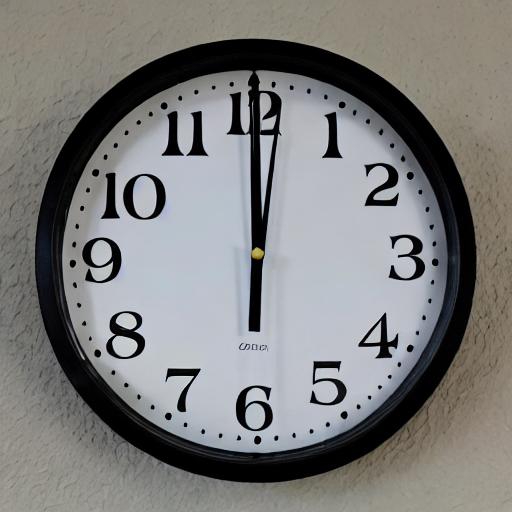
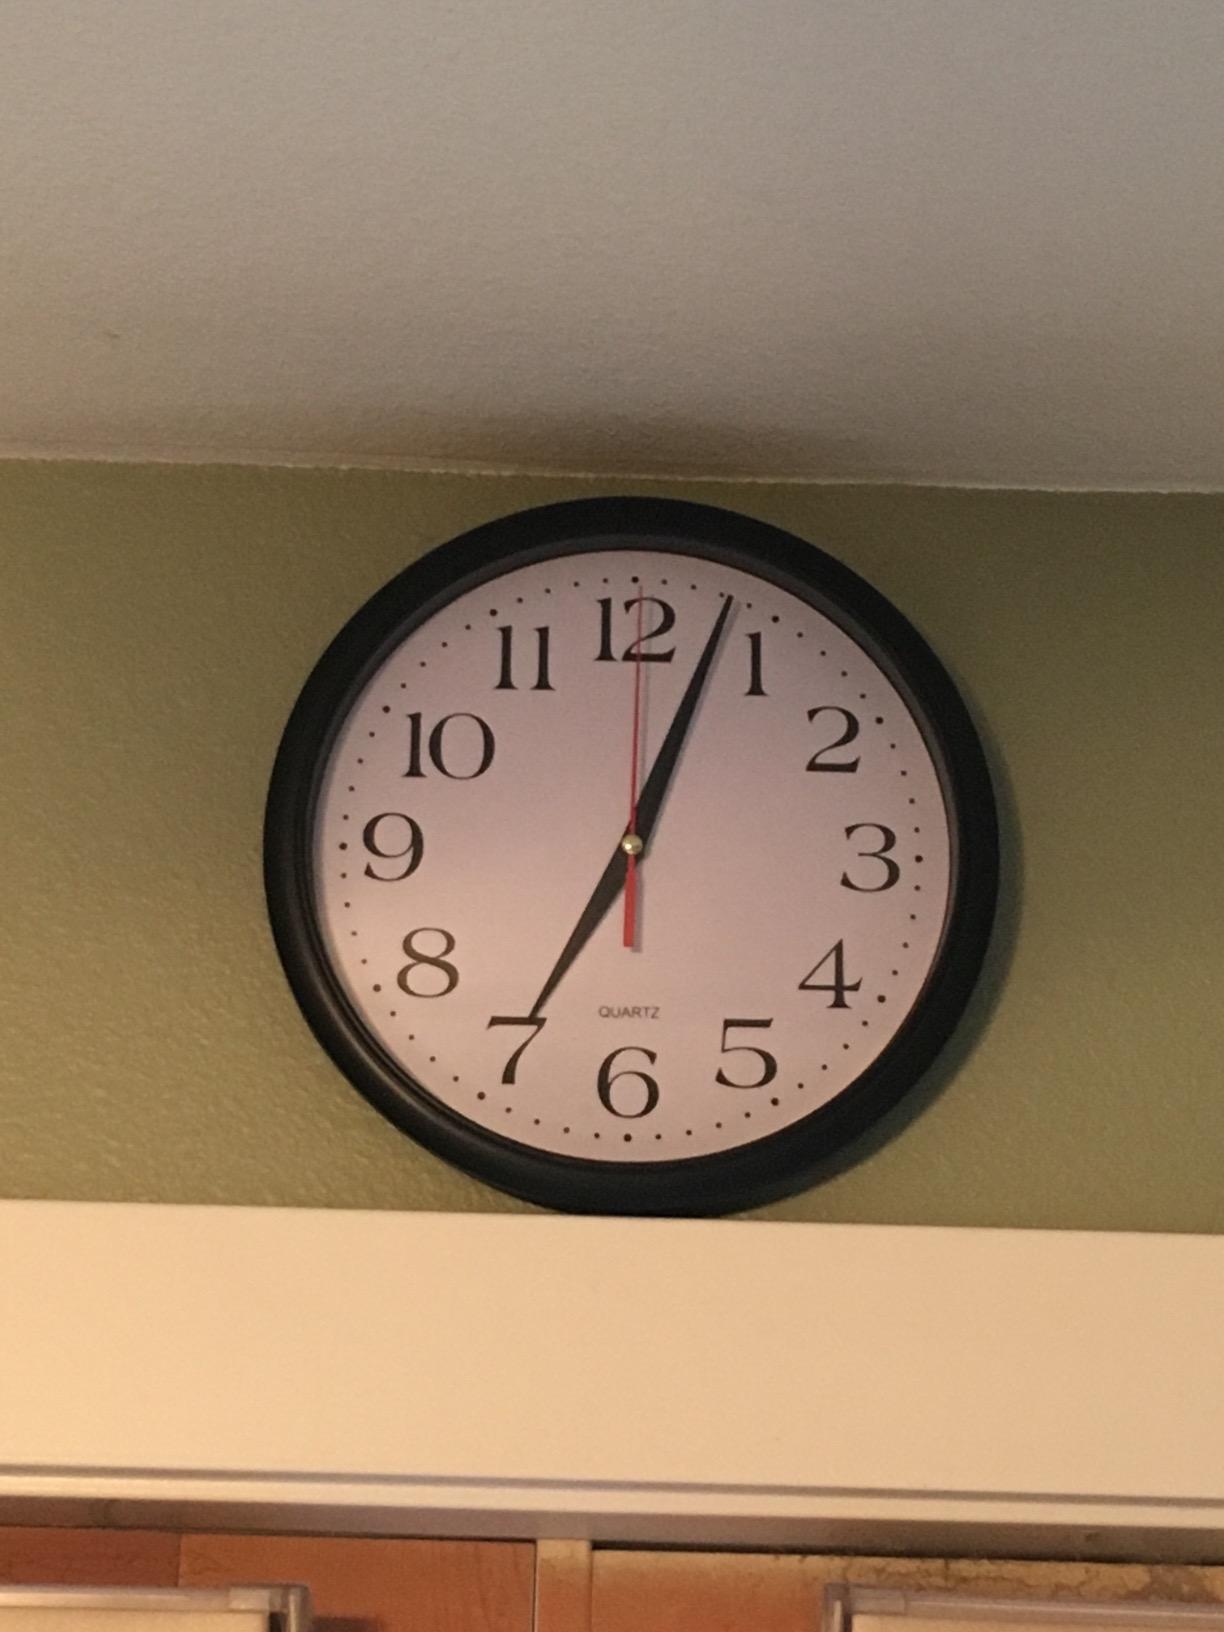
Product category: clock
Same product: no